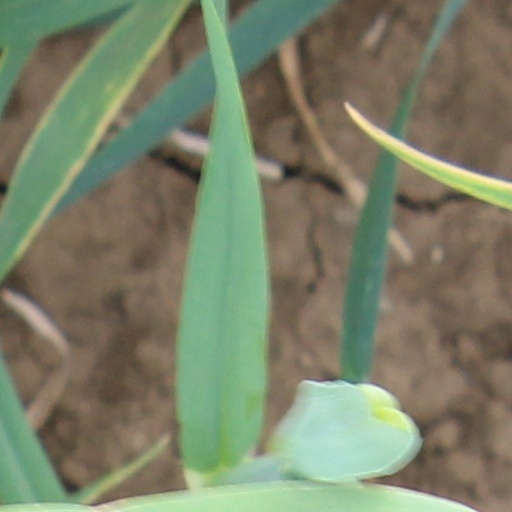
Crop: wheat